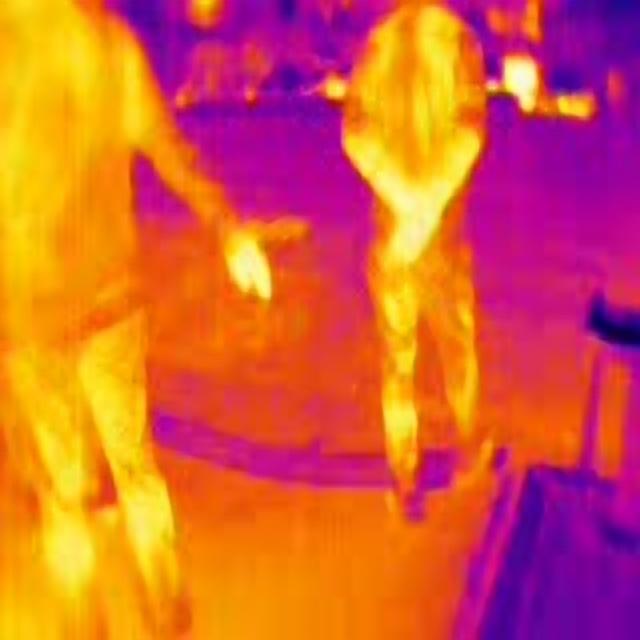
Detected objects:
label: person
label: person